Rashidun cavalry

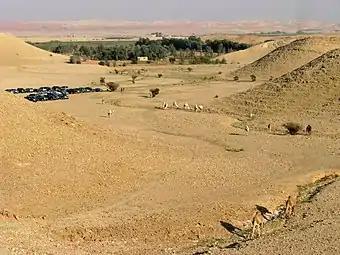
Arabian Camel herd grazing near the Riyadh River, southeast Diriyah

Desperate caravaners are known to have consumed camels' urine and to have slaughtered them when their resources were exhausted.